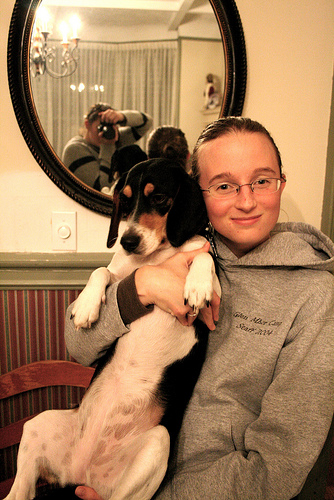
Animal: dog
Breed: beagle